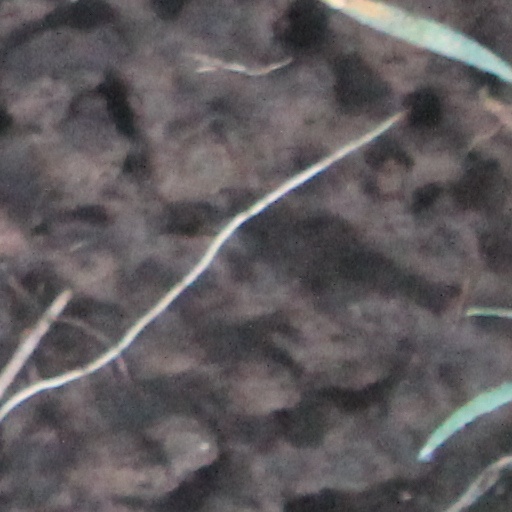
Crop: wheat